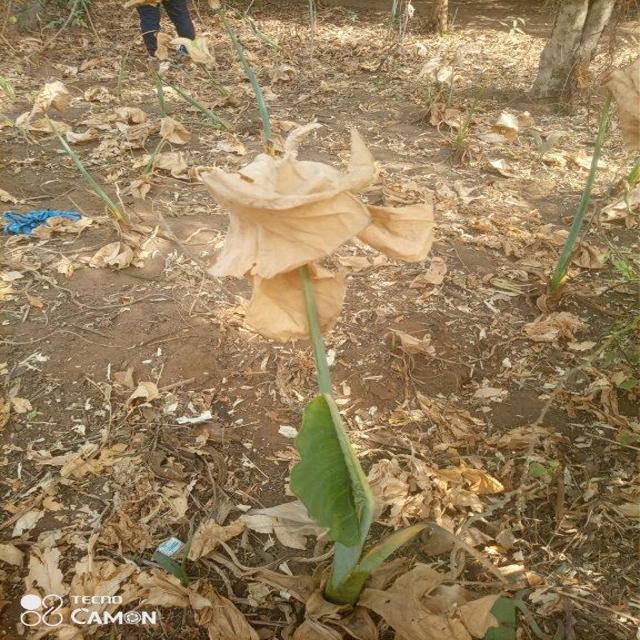
Label: Late_Blight